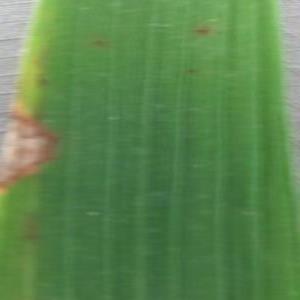
Disease: Blast